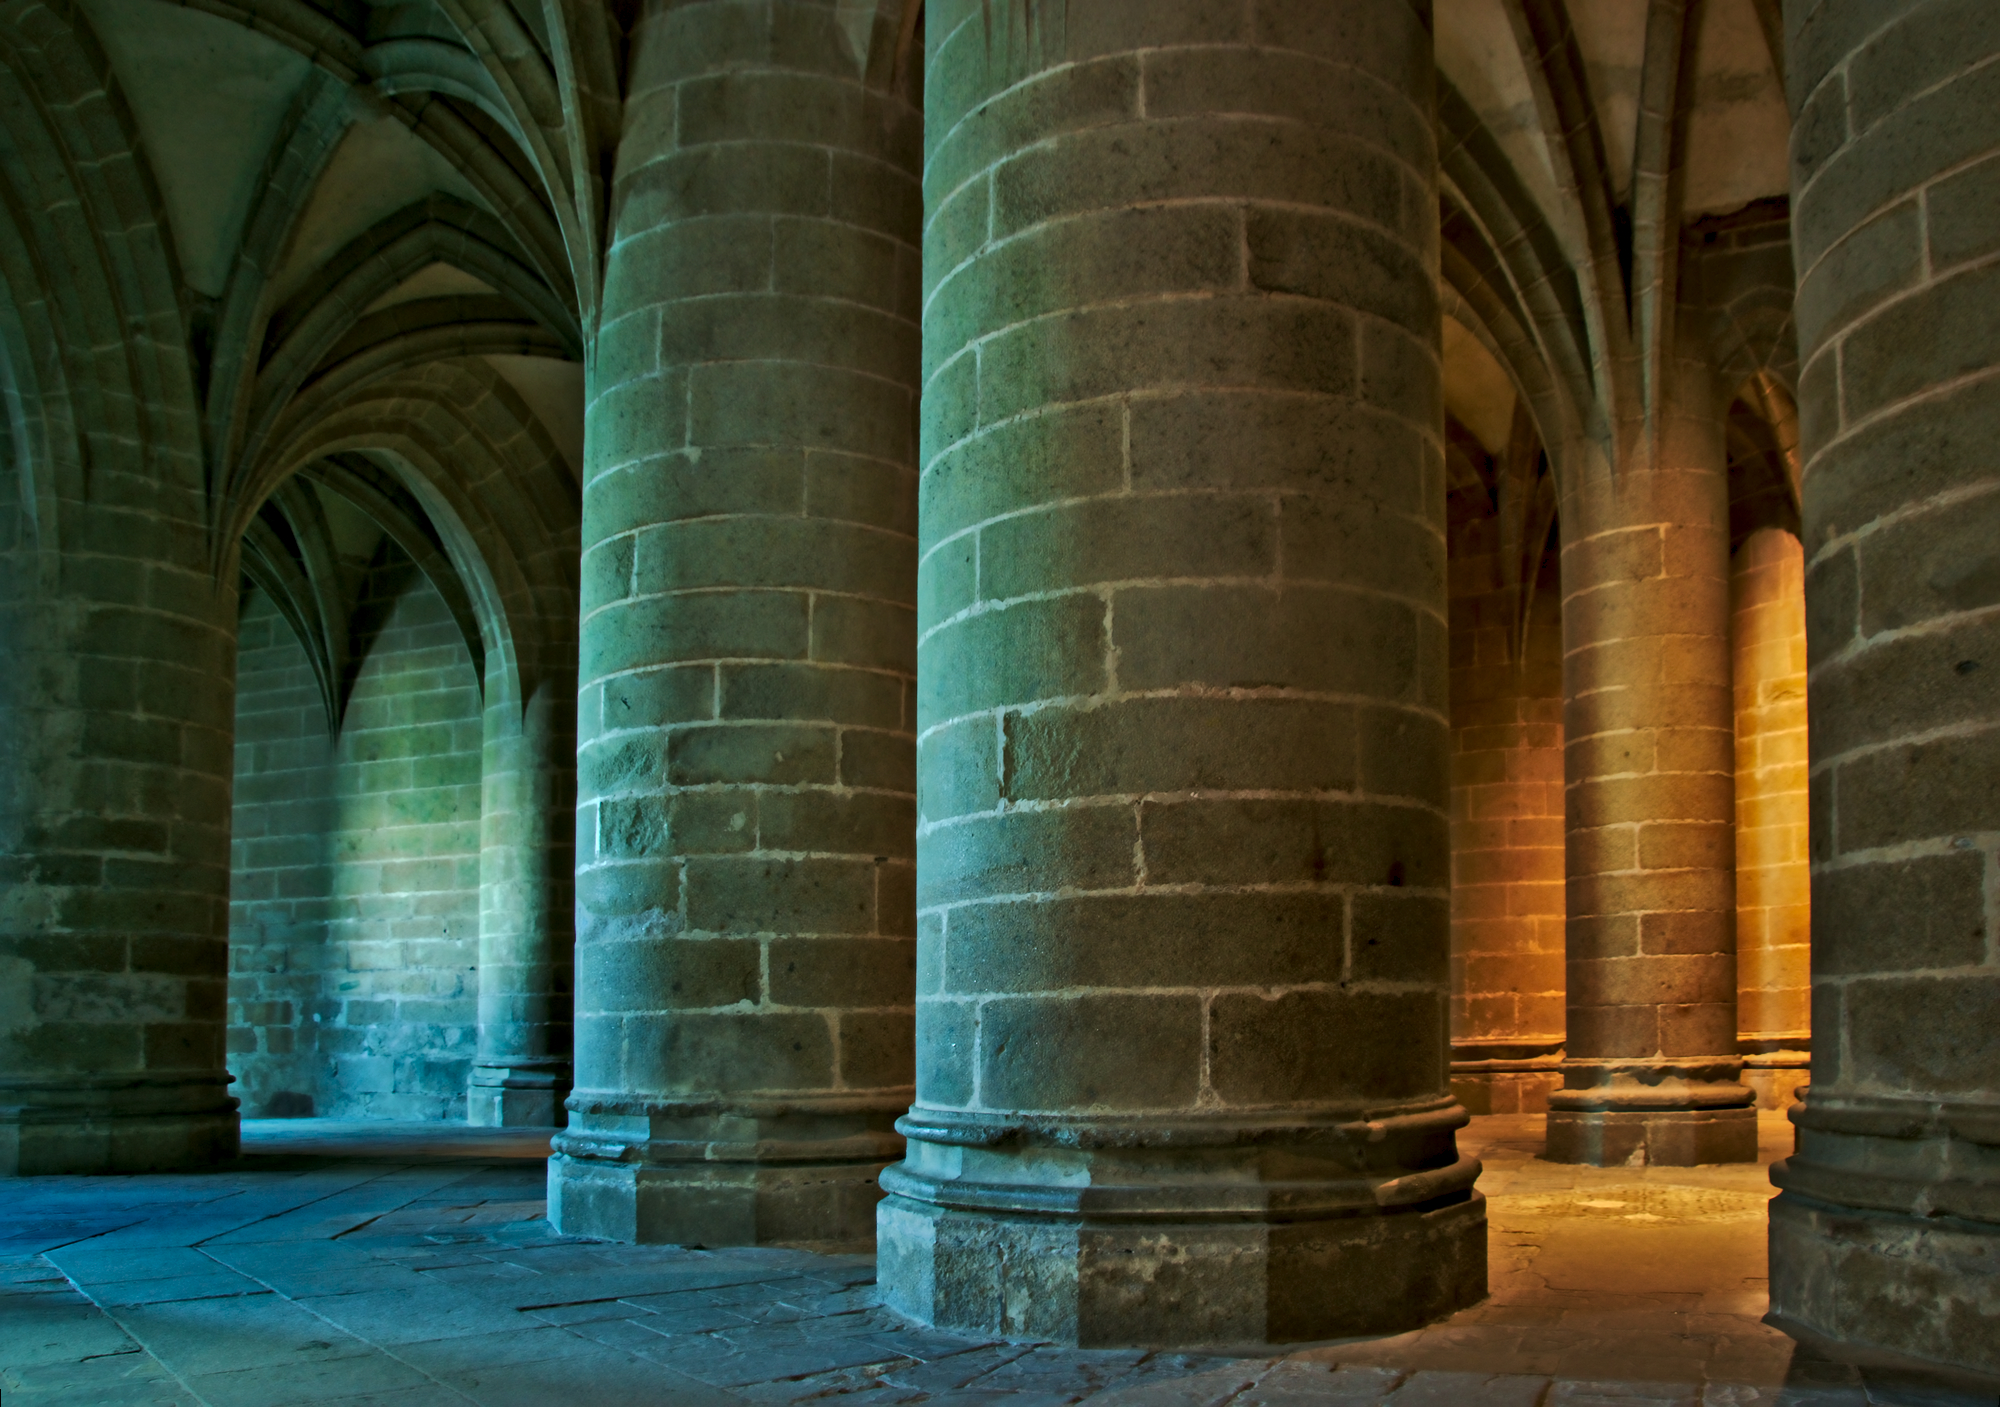
architecture, building, france, arch, column, blue, cathedral, yellow, place of worship, temple, monastery, symmetry, normandy, abbey, crypt, montsaintmichel, ancient history